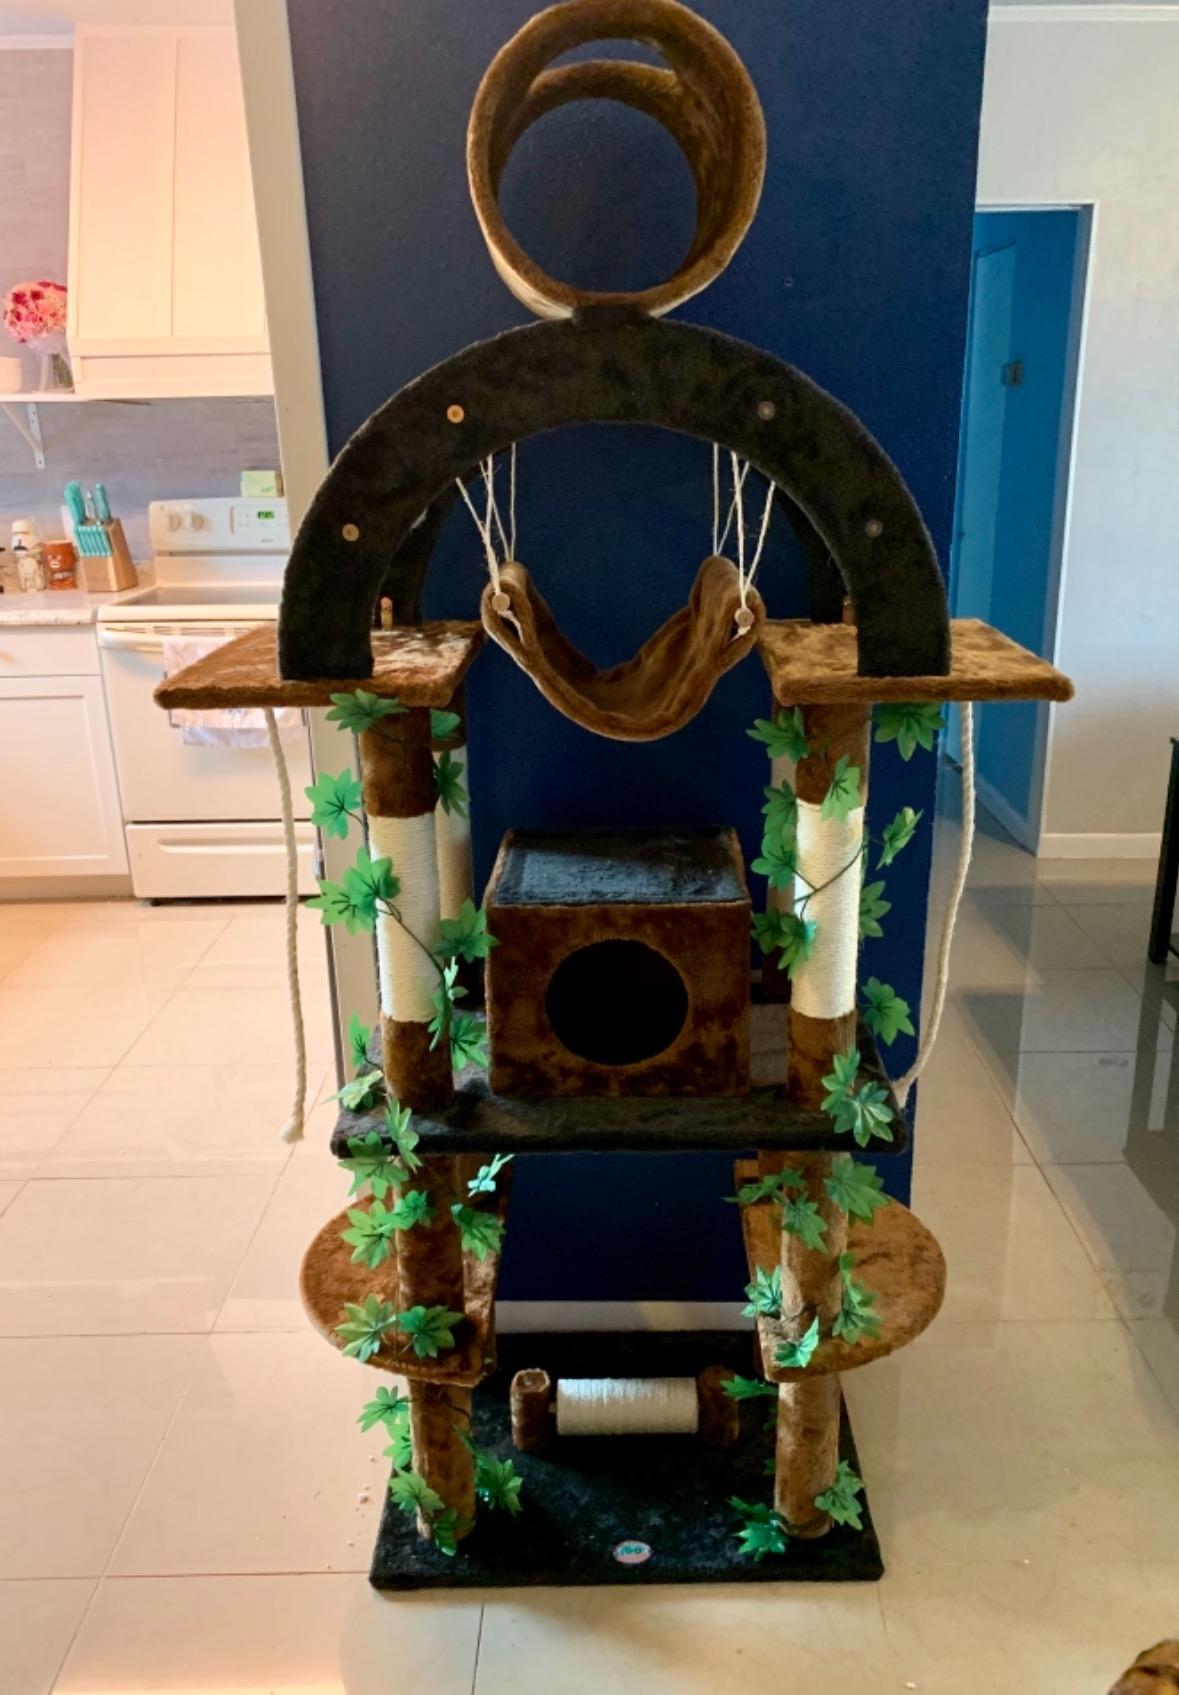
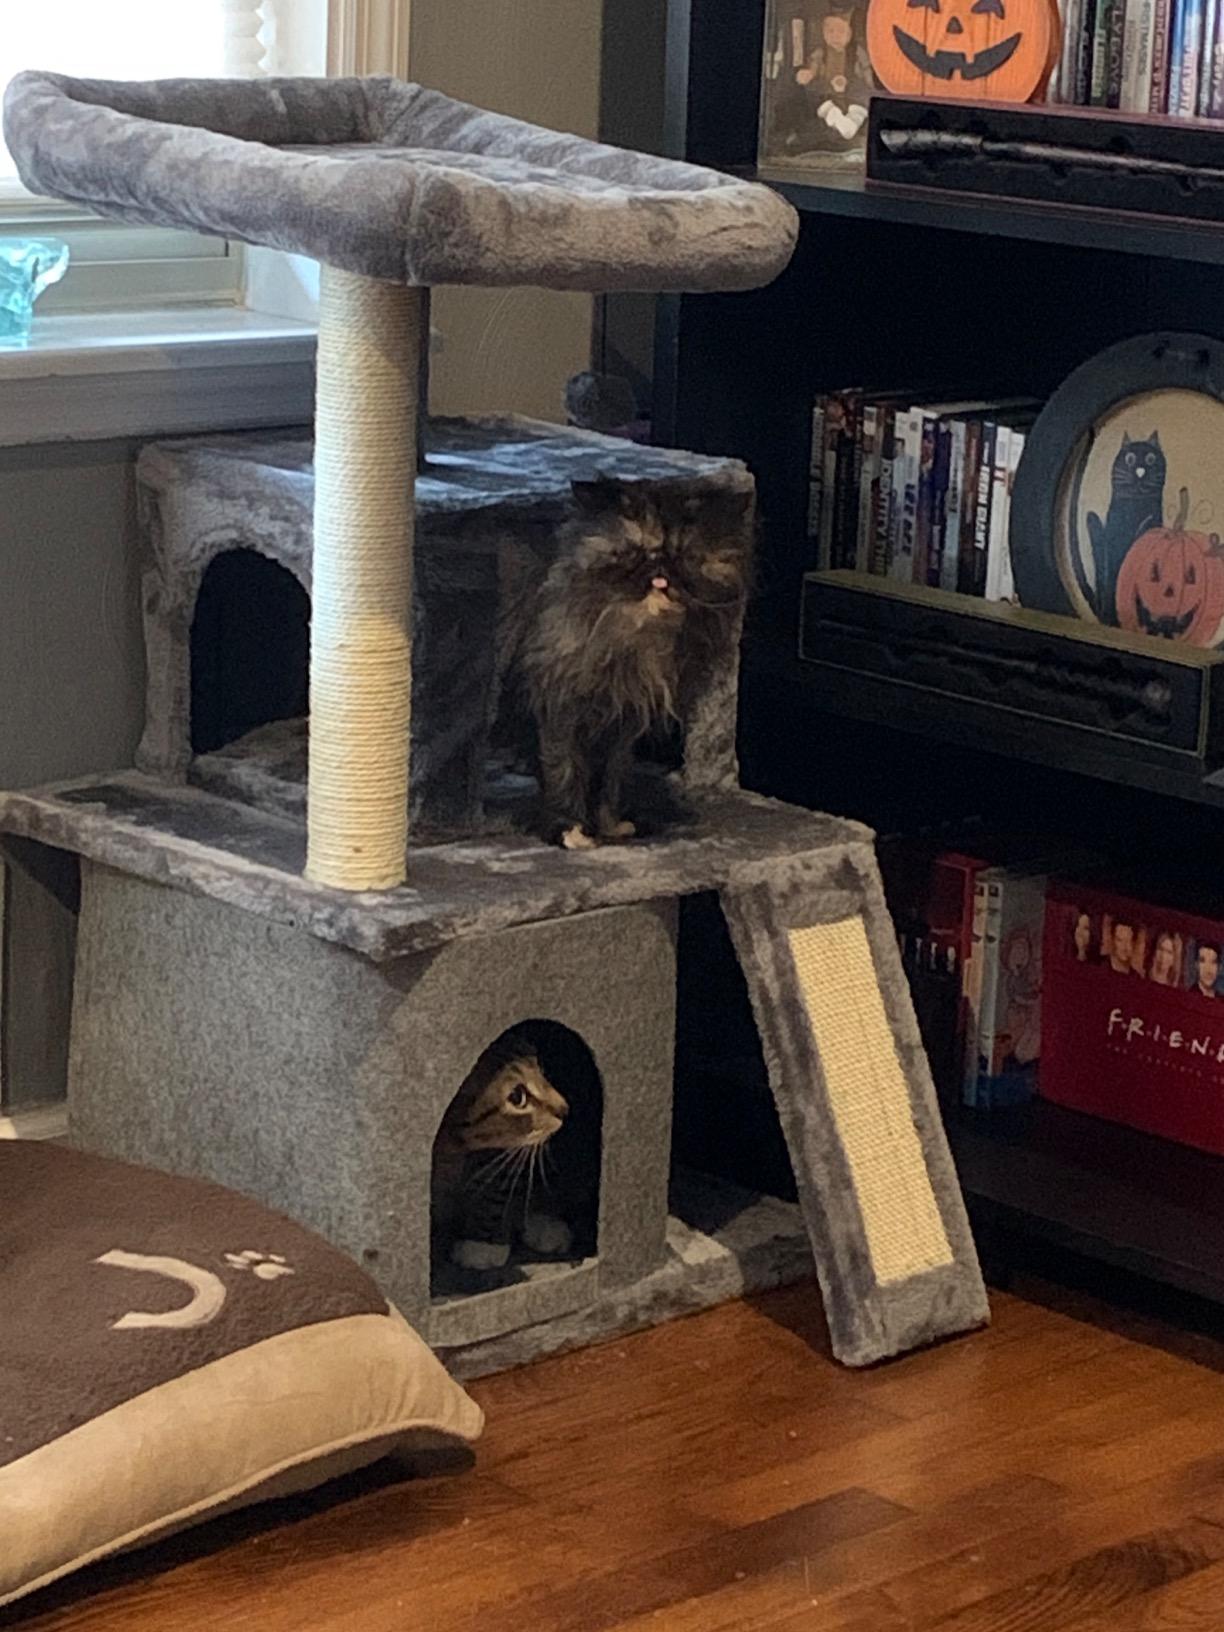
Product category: items_cat tree
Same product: no